Blockade of Germany (1939–1945)

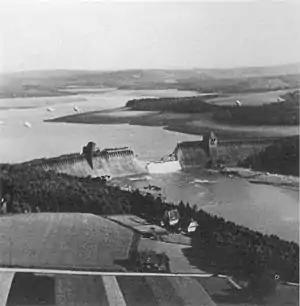
Photograph of the breached Möhne Dam.

Despite past enmity between the two nations, Turkey quickly responded, chartering the and, after receiving permission from the British, the ship sailed from Istanbul to Piraeus on 6 October with wheat, maize, vegetables, dried fruits and medicines. Over the next few months, the ship delivered around 6,700 tons of supplies to Greece, but foundered on rocks and sank during her fifth voyage. Despite the humanitarian efforts, by late January 1942 between 1,700 and 2,000 men, women and children were dying in Athens and Piraeus each day, and Italy, which then occupied Greece, was forced to ship 10,000 tons of grain from her meagre domestic supplies, secretly to avoid unrest from her own people. This was still not enough, and eventually international pressure forced Britain to lift its blockade for the first time. In early February, Hugh Dalton of MEW told the House of Commons that Britain and America would send 8,000 tons of wheat to Greece, although there was no guarantee that the relief supplies would find their way to the starving. Dalton said; "There is no guarantee, nor would we pay any attention to one given by the Germans. We are in this case running a risk in view of the appalling conditions caused by the Germans in Greece." From that point on, the Greek Orthodox Church, through its charity efforts in the United States and the International Red Cross, were allowed to distribute sufficient supplies to the Greek people, though the total death toll from the famine was at least 70,000, probably much higher.